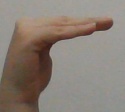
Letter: haa